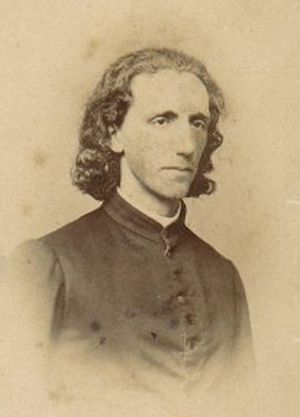
Franz Brentano
Franz Clemens Honoratus Hermann Brentano var en tysk filosof og psykolog der øvede stor indflydelse på områderne filosofi og psykologi. Brentano forbandt filosofien med psykologien, der for ham simpelthen var grundvidenskaben. Han lagde grunden til "aktpsykologien" der senere også øvede indflydelse på hans elever Edmund Husserl, Alexius Meinong, Sigmund Freud, Rudolf Steiner und Carl Stumpf. De tilhører den såkaldte Brentanoskole.